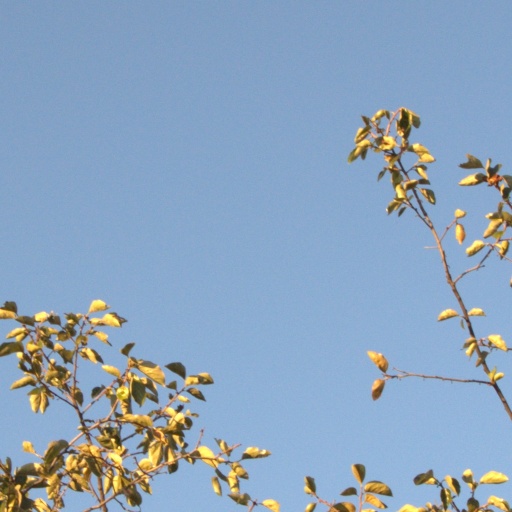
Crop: grape